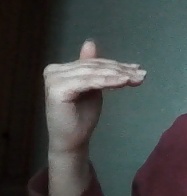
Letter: khaa